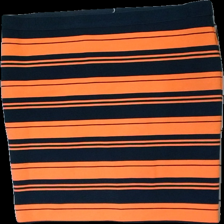
View: front
Type: Skirt
Category: Ladies
Brand: Holly And Whyte (Lindex)
Colors: Blue, Orange
Material: 80% polyester, 20% cotton
Pattern: Striped
Cut: Regular
Size: L
Season: All
Price range: <50
Recommended usage: Export